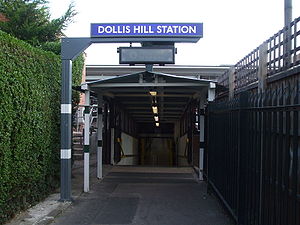
Dollis Hill Station
Nordlige indgang
Dollis Hill Station er en station på London Undergrounds Jubilee Line. Den ligger på Dollis Hill i London-forstaden Brent.